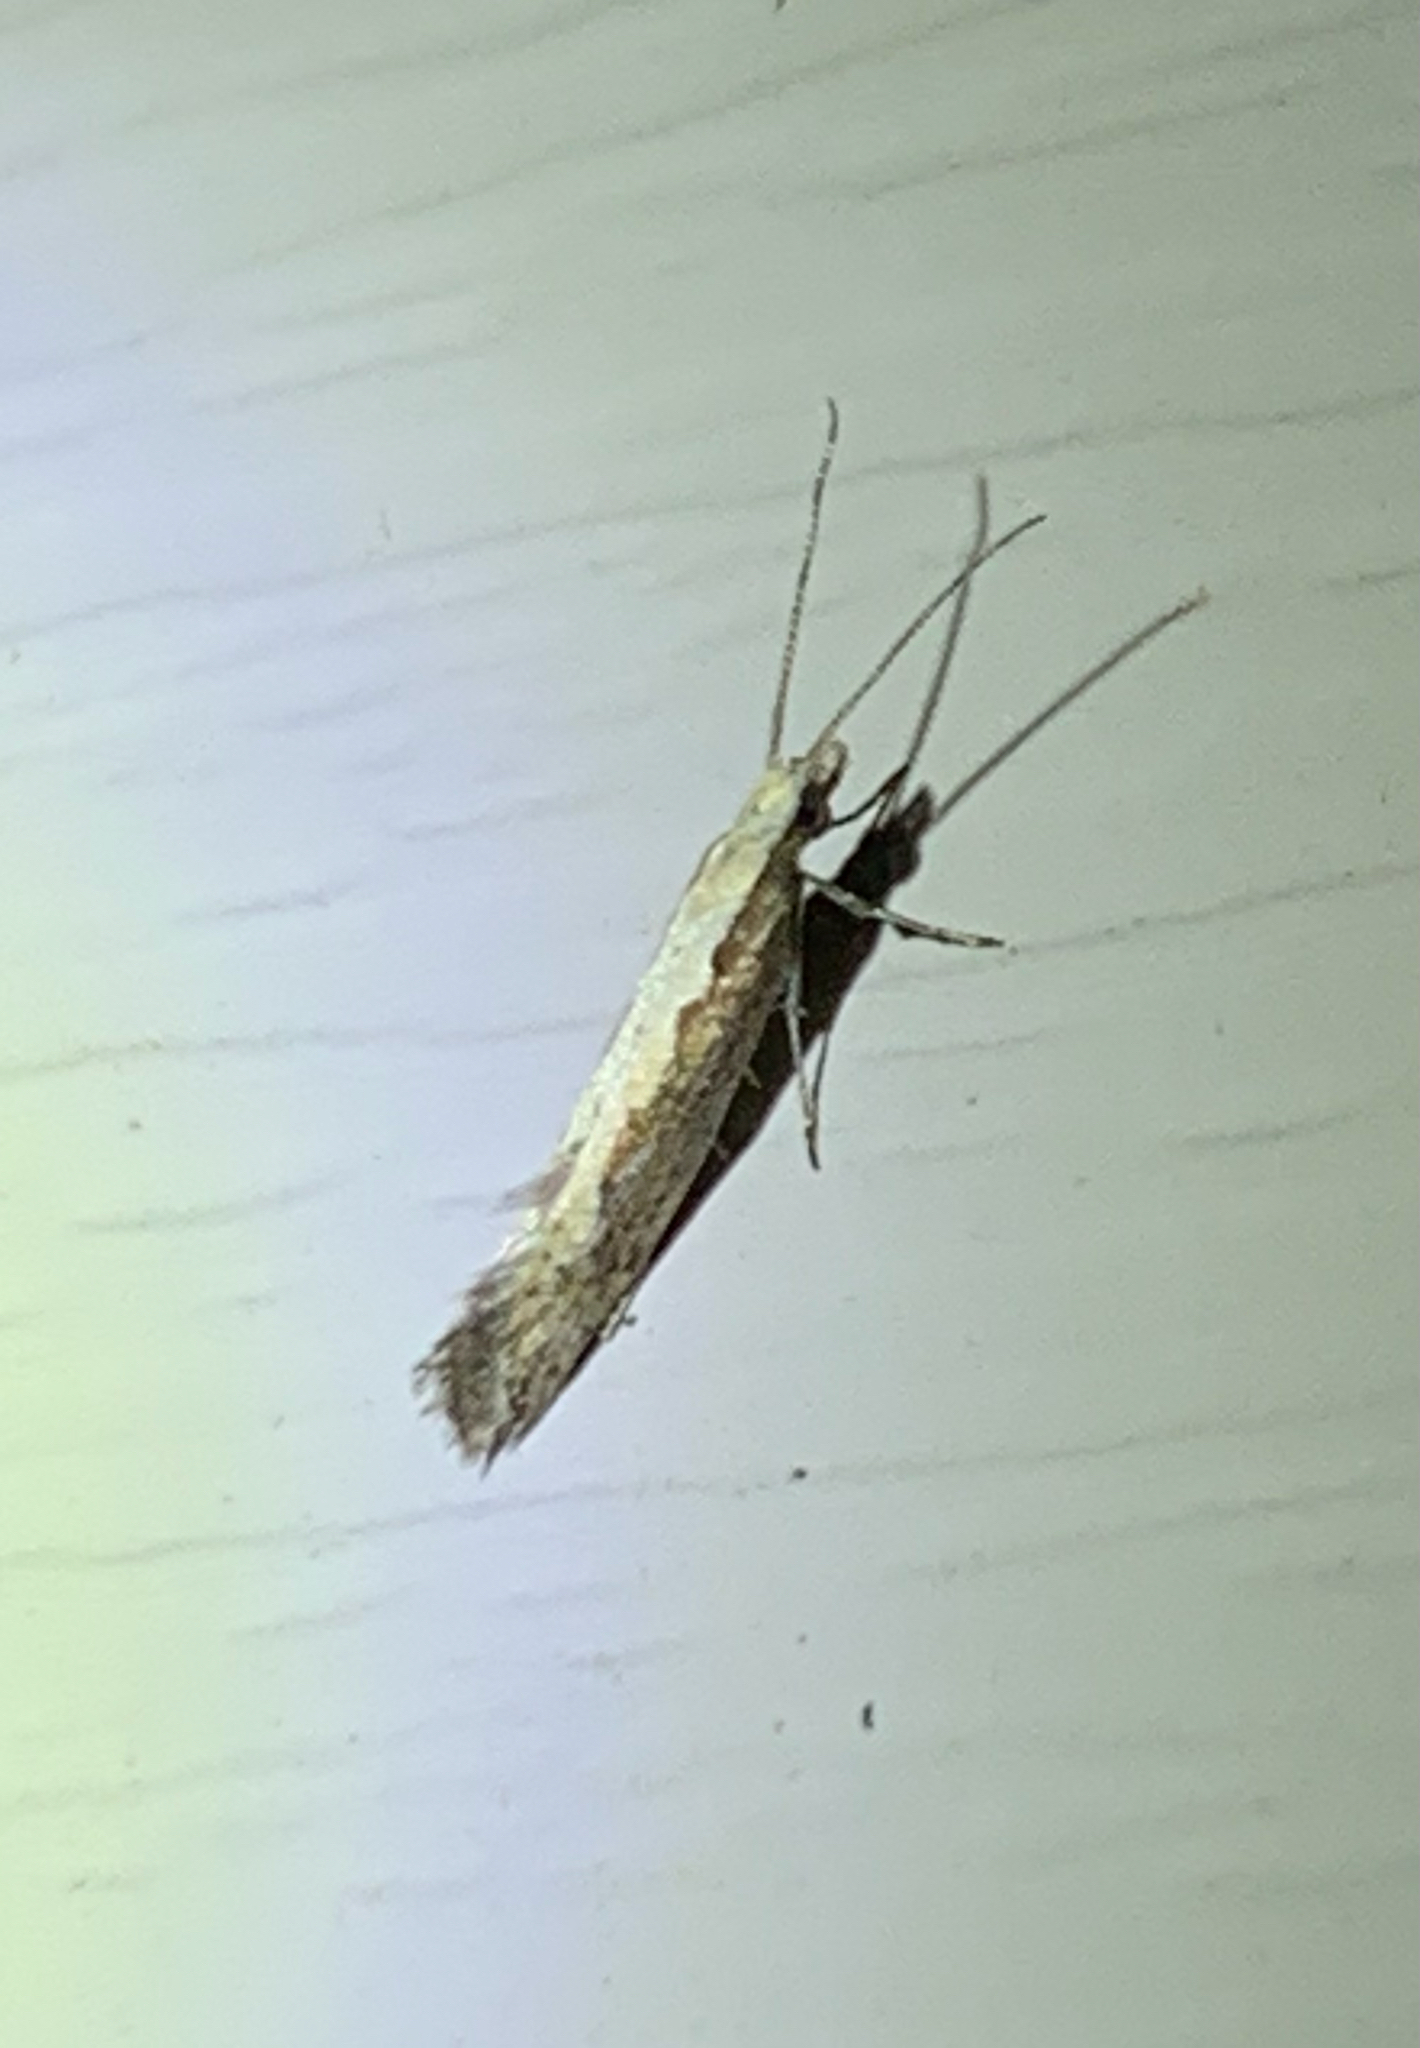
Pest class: diamondback_moth